Reactions to the Panama Papers

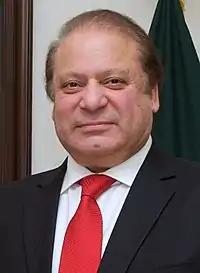
Nawaz Sharif – Prime Minister of Pakistan

The three children of prime minister Nawaz Sharif, Maryam, Hussein and Hassan, are shown as owning four companies among them.